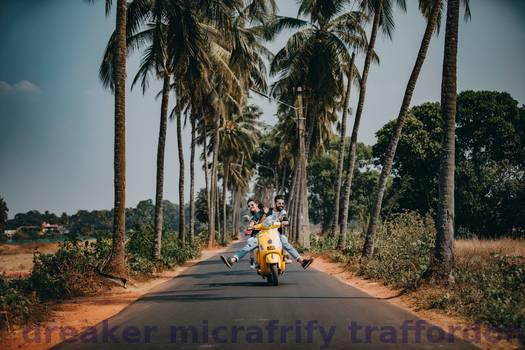
Label: Watermark